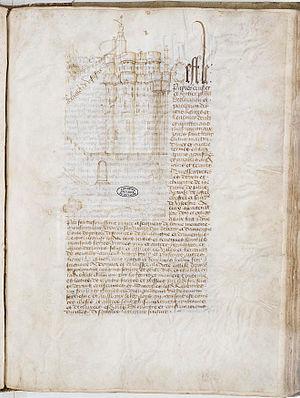
Censier du chapitre Notre-Dame à Bicêtre 1474
Le Kremlin-Bicêtre est une commune française de la métropole du Grand Paris, située dans le département du Val-de-Marne en région Île-de-France.
L'histoire de l'impôt en France voit, sur plus d'un millénaire, l'émergence, l'affirmation et la croissance d'une fiscalité d'État. L'impôt est l'un des outils fondamentaux de l'affirmation des États territoriaux modernes, avec un développement qui suit celui de l'administration. Sur une longue période, l'impôt connaît des évolutions reflétant les changements de l'État, de la société et de l'économie françaises ainsi que le besoin récurrent de financer de nouveaux types de dépenses publiques.
En droit féodal, le censier recevait ou payait le cens. Il y avait d'une part le seigneur censier à qui le cens était dû et d'autre part celui qui devait le cens.
Bicêtre est un ancien domaine français situé sur l'actuelle commune du Kremlin-Bicêtre.